Hungarian University of Fine Arts

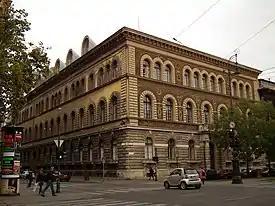
View of the University Building in 2011

Barcsay-hall (Barcsay-terem) is the biggest gallery to exhibit the student's and foreign's artworks. But you will find four other smaller places to show the artworks.